Breeches role

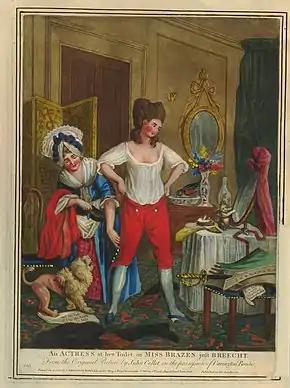
"An Actress at Her Toilet, or Miss Brazen Just Breecht" (John Collet, 1779)

In theater, a breeches role or breeches part (also pants role, pants part, trouser role, trouser part, and Hosenrolle) is a role in which a female actor performs in male clothing. Breeches, tight-fitting knee-length pants, were a standard male garment when these roles were introduced. The theatrical term "travesti" covers both this sort of cross-dressing and also male actors dressing as female characters. Both are part of the long history of cross-dressing in music and opera and later in film and television.